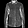
Label: Shirt